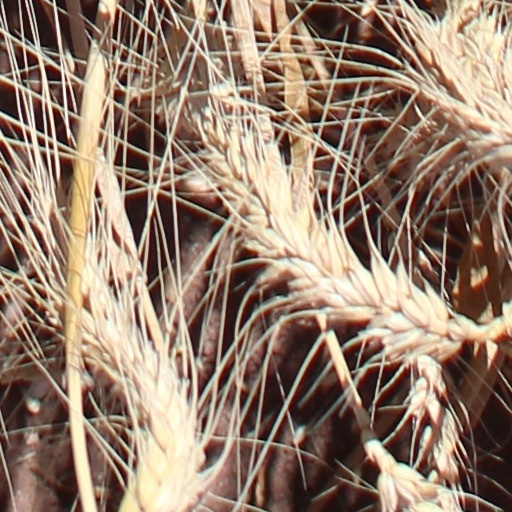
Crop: wheat